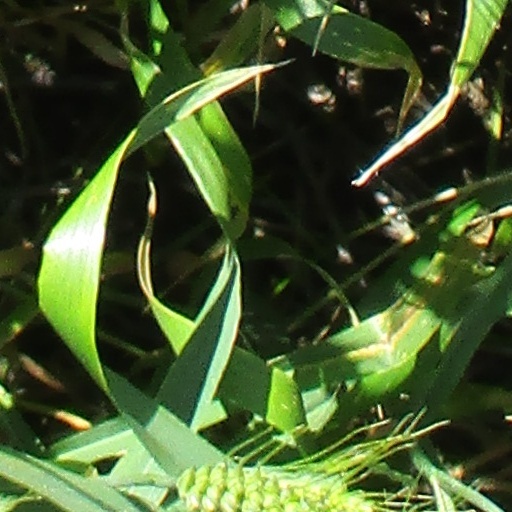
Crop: wheat